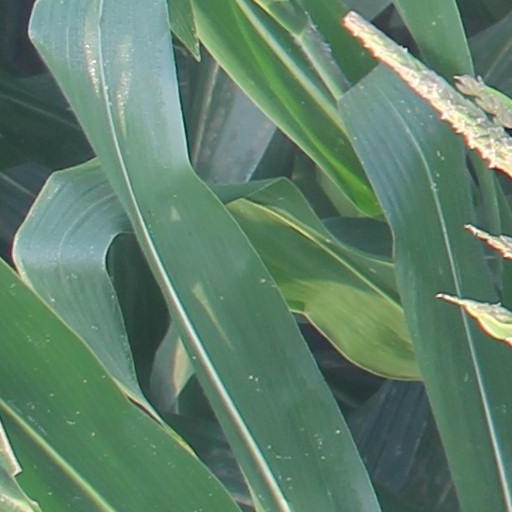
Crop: maize; corn